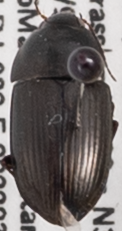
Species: Amara crassispina
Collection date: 2022-03-16
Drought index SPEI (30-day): -0.1
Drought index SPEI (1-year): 0.17
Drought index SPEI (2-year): -0.03